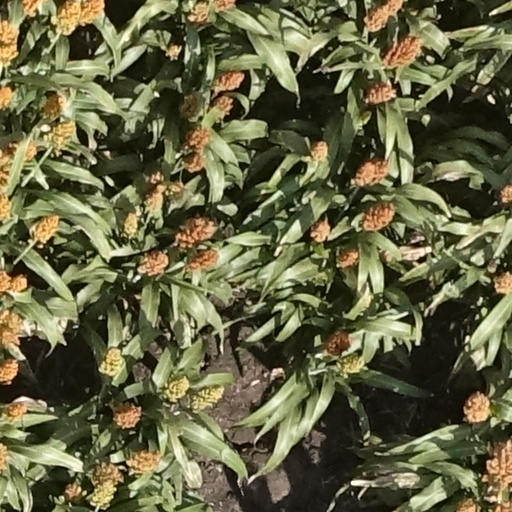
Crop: sorghum